Fernando Monteiro de Castro Soromenho

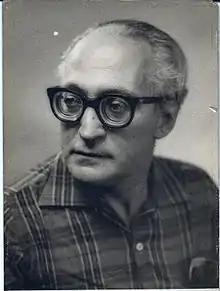
Fernando Monteiro de Castro Soromenho

Fernando Monteiro de Castro Soromenho (Chinde District, Mozambique, 31 January 1910 – São Paulo, 18 June 1968) was a Portuguese journalist and writer of fiction and ethnology. He is regarded both as a Portuguese neo-realist and a novelist of Angolan literature.